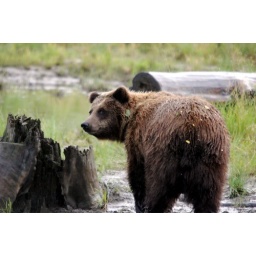
a brown bear take a peek behind him in the alaska wildlife reserve